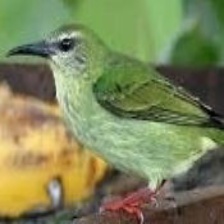
Species: RED LEGGED HONEYCREEPER
Scientific name: CYANERPES CYANEUS